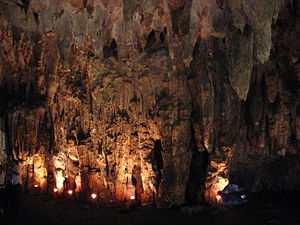
Loltun
Loltun
Loltun, eller Lol-Tun, er et grottesystem i den sydlige del af delstaten Yucatán i Mexico. Det befinder sig 6 kilometer sydvest for Oxcutzcab og 110 kilometer sydøst for Mérida. Man antager at Loltun går 8–10 kilometer ind i fjeldet, men bare 2 kilometer er udforsket, og denne strækning kan besøges med guide.